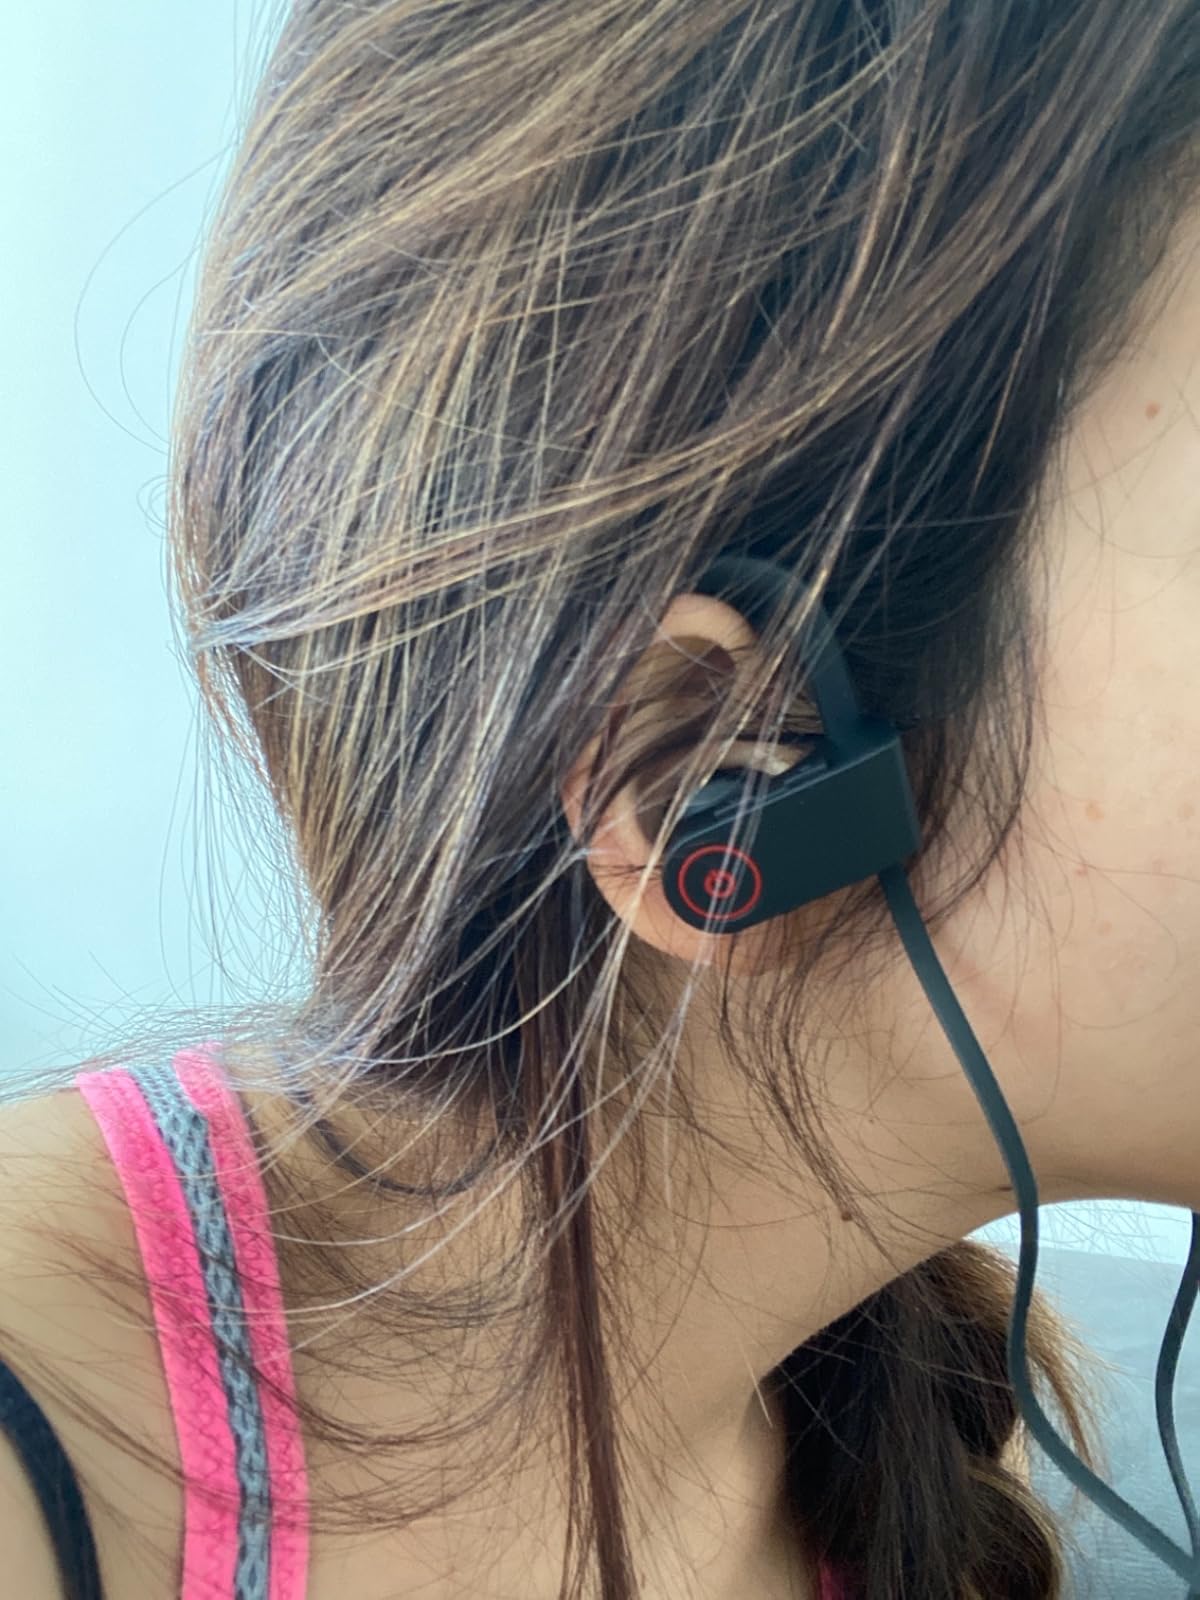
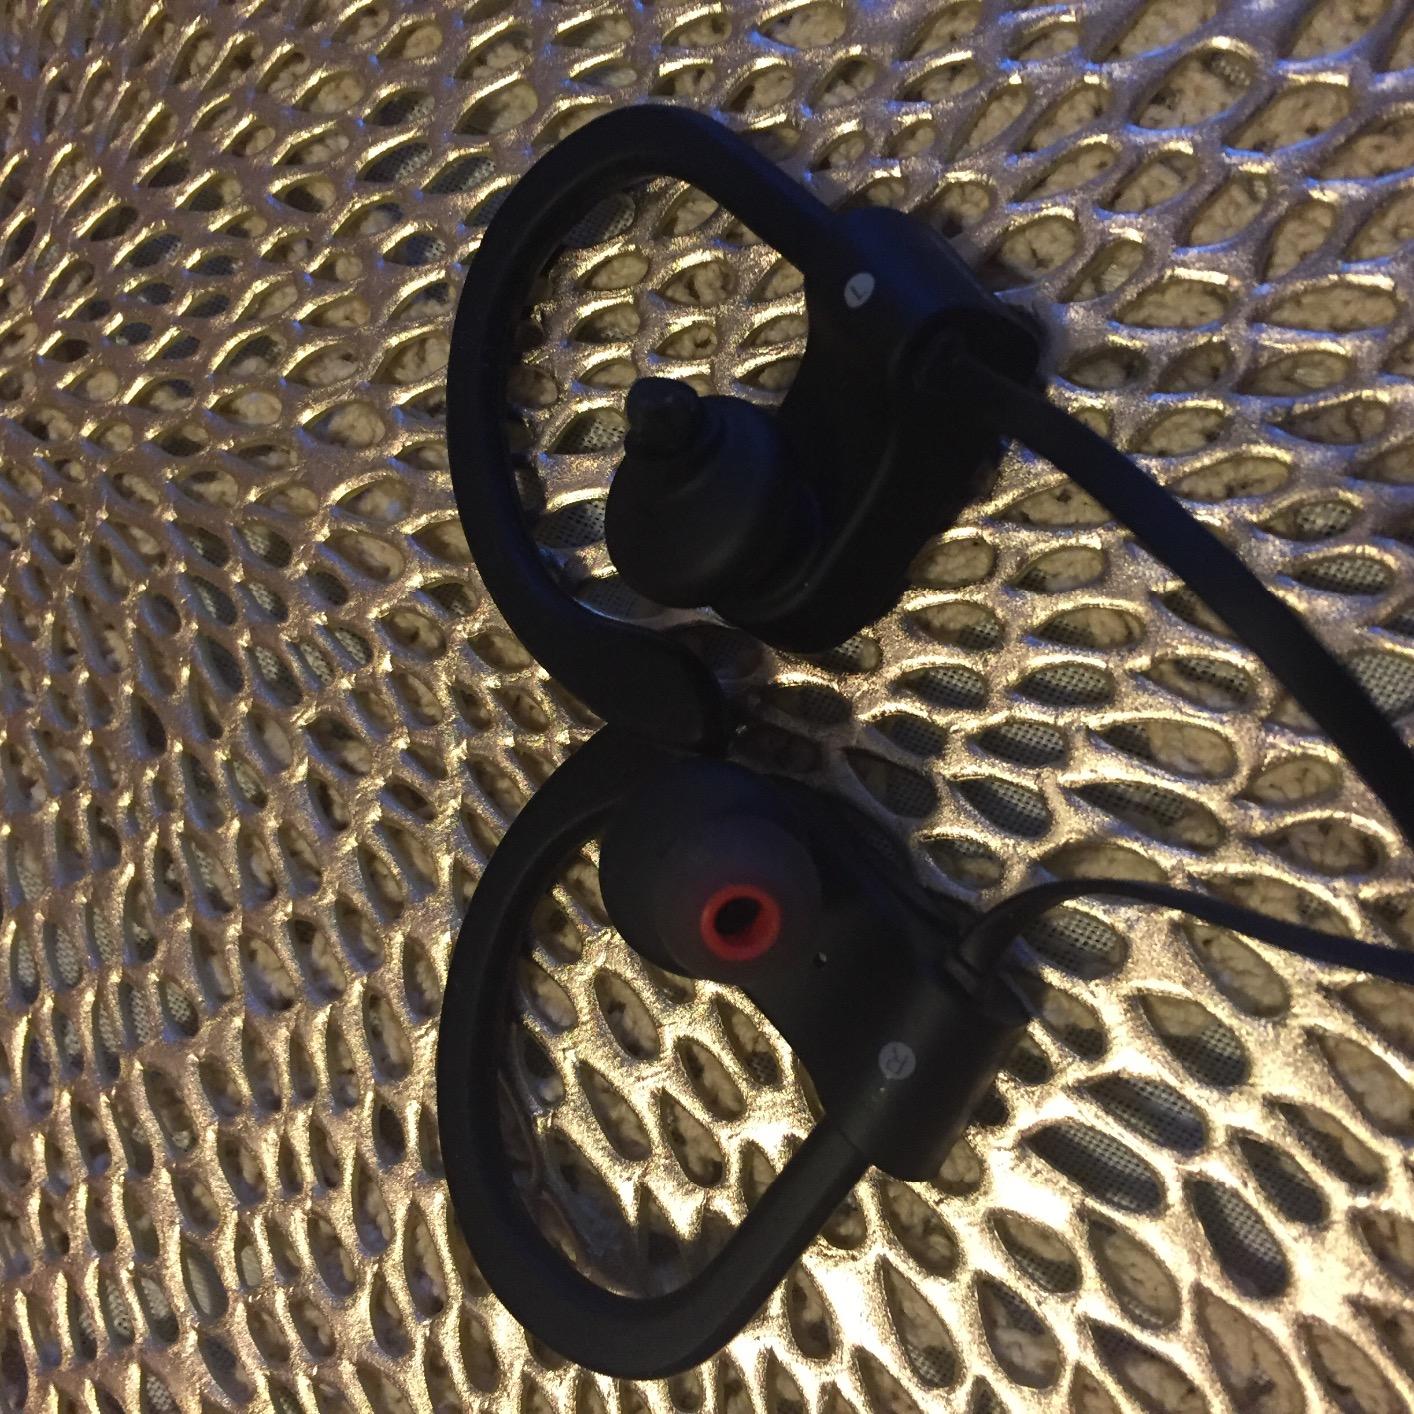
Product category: headphones
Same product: yes